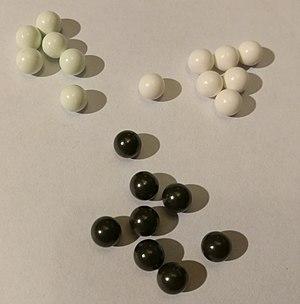
Les billes d'airsoft sont des projectiles sphériques utilisés par les armes d'airsoft. Généralement en plastique, mesurent généralement environ 6 mm de diamètre, et pèsent de 0.12 à 0.40 g, les poids les plus courants étant de 0.12 g et 0.20 g. Bien que fréquemment appelés « BB » parmi les pratiquants d'airsoft, ces billes ne sont pas les mêmes que les projectiles métalliques tirés par les BB gun ou les chevrotine de 4.6 mm d'où proviennent le terme «BB».